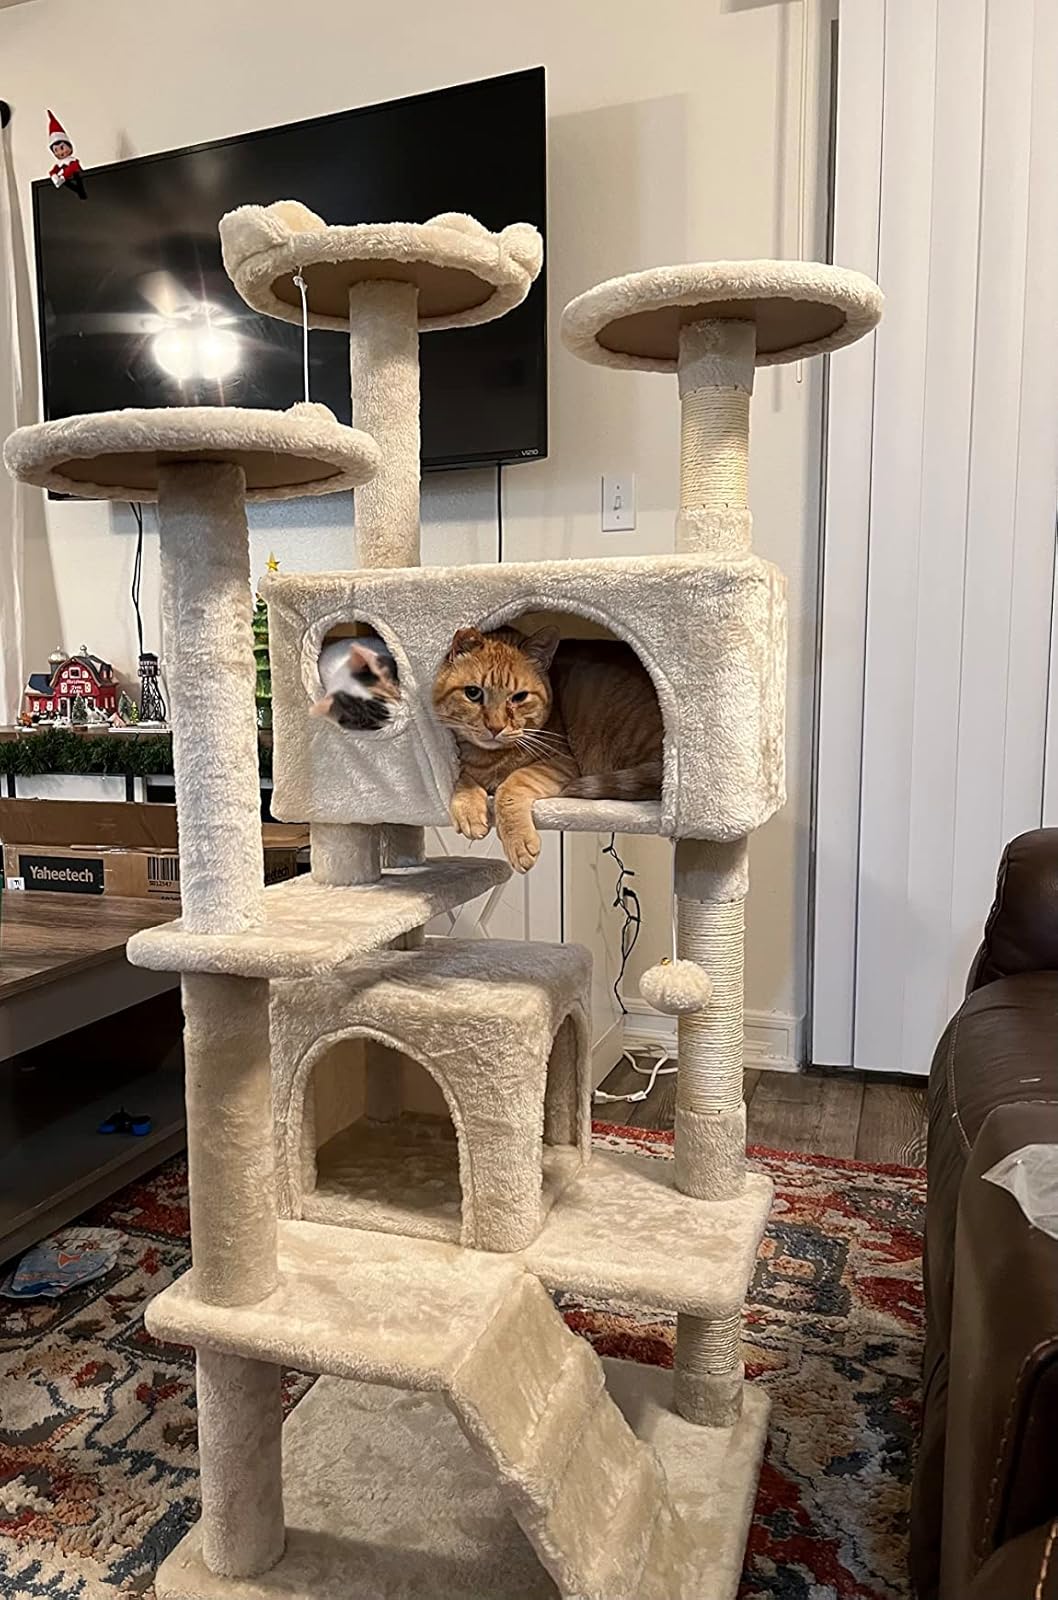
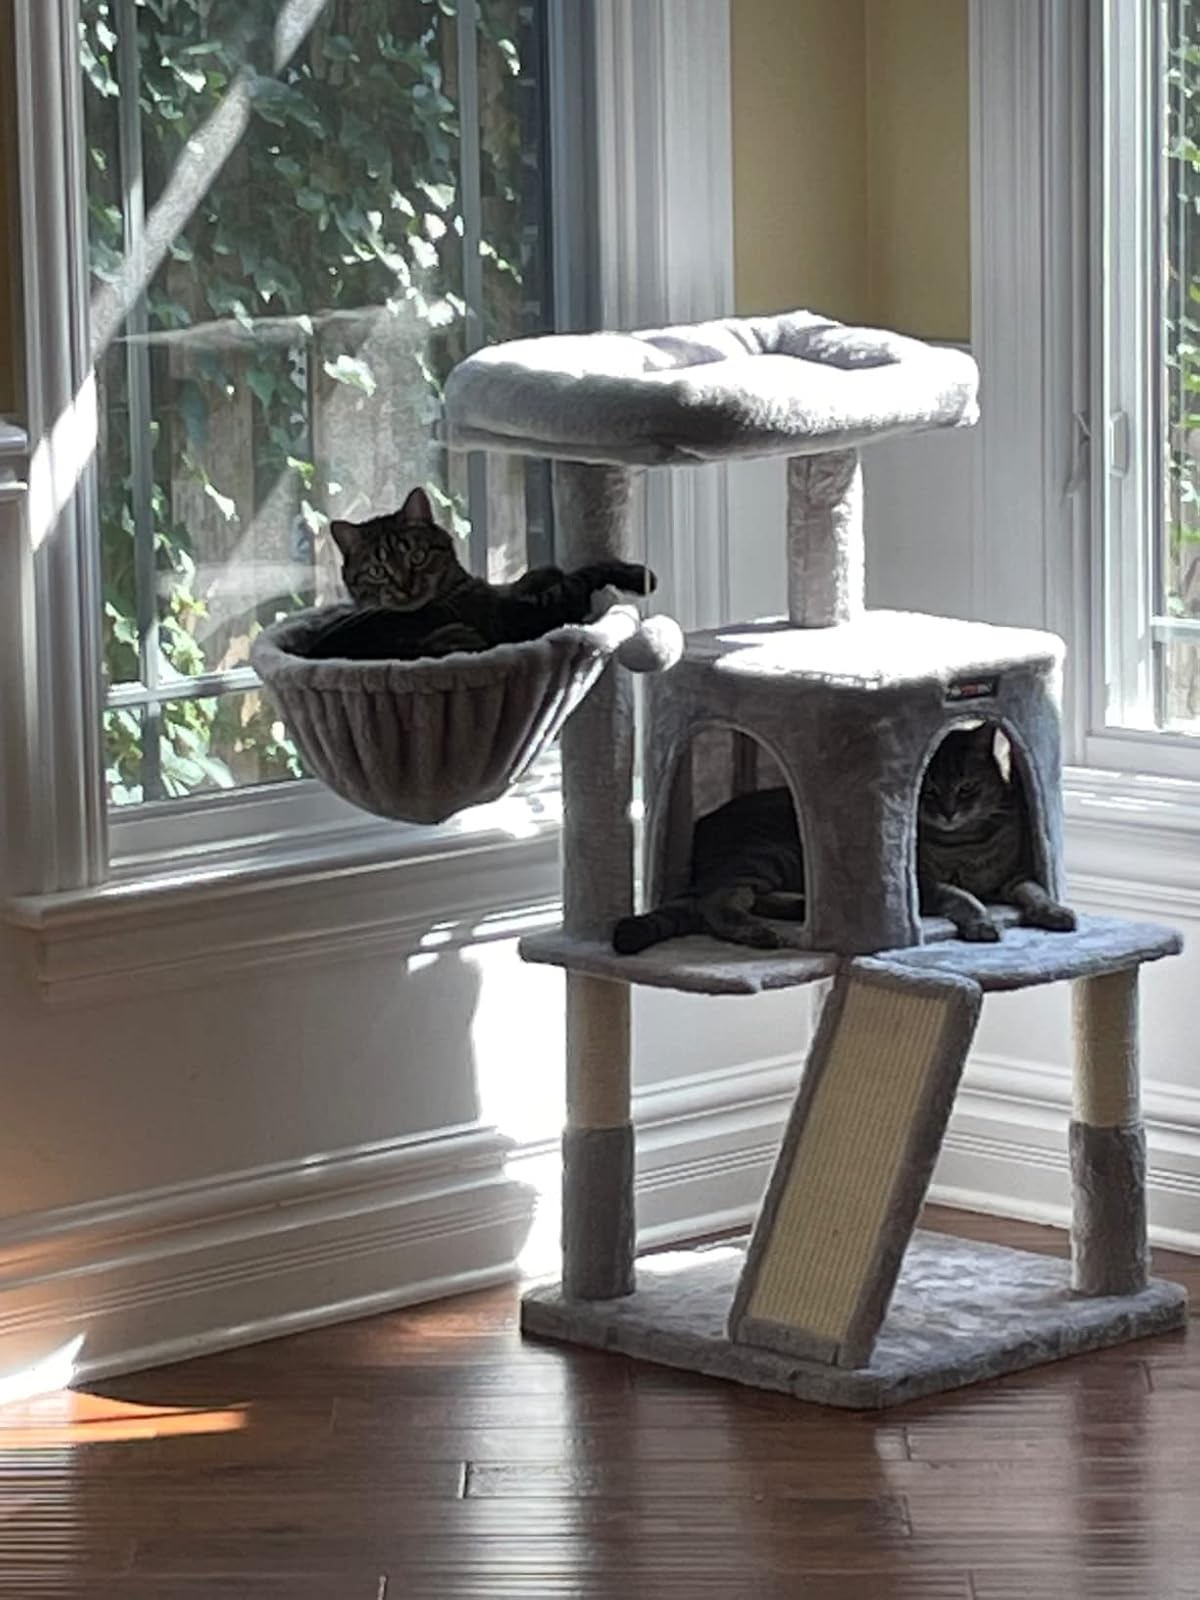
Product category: items_cat tree
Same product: no